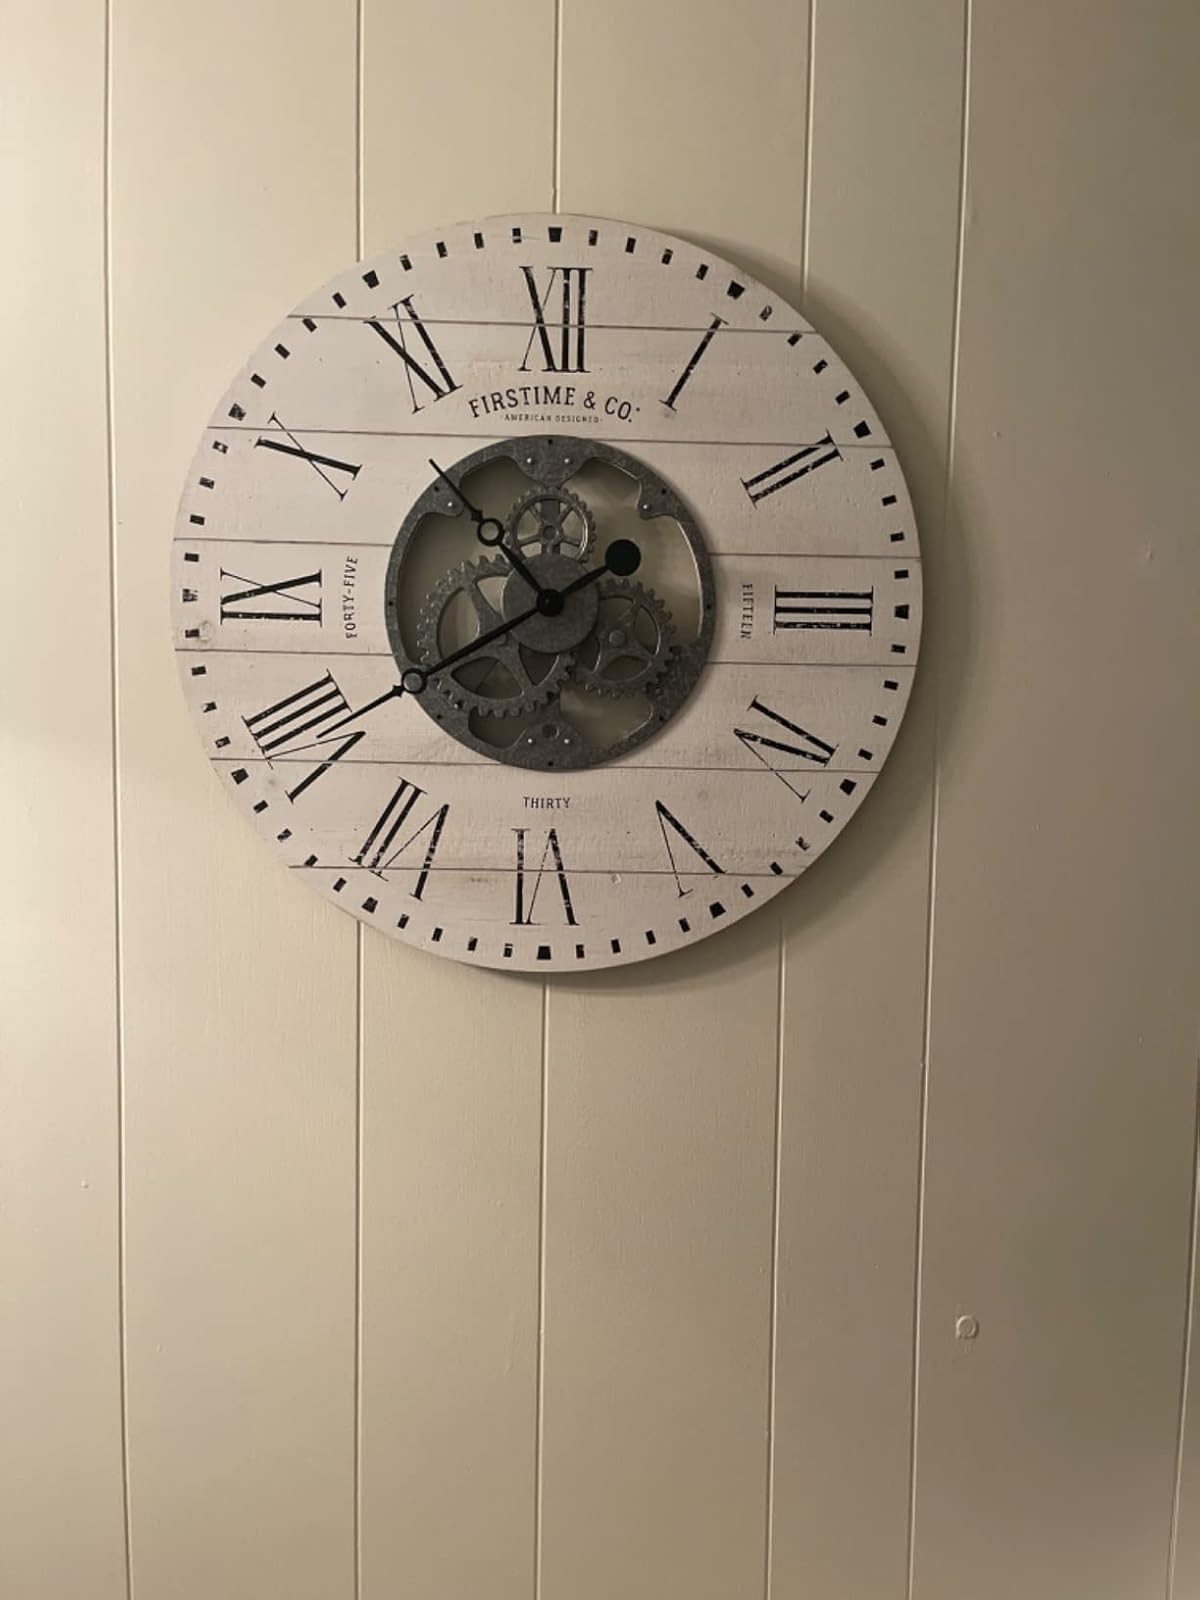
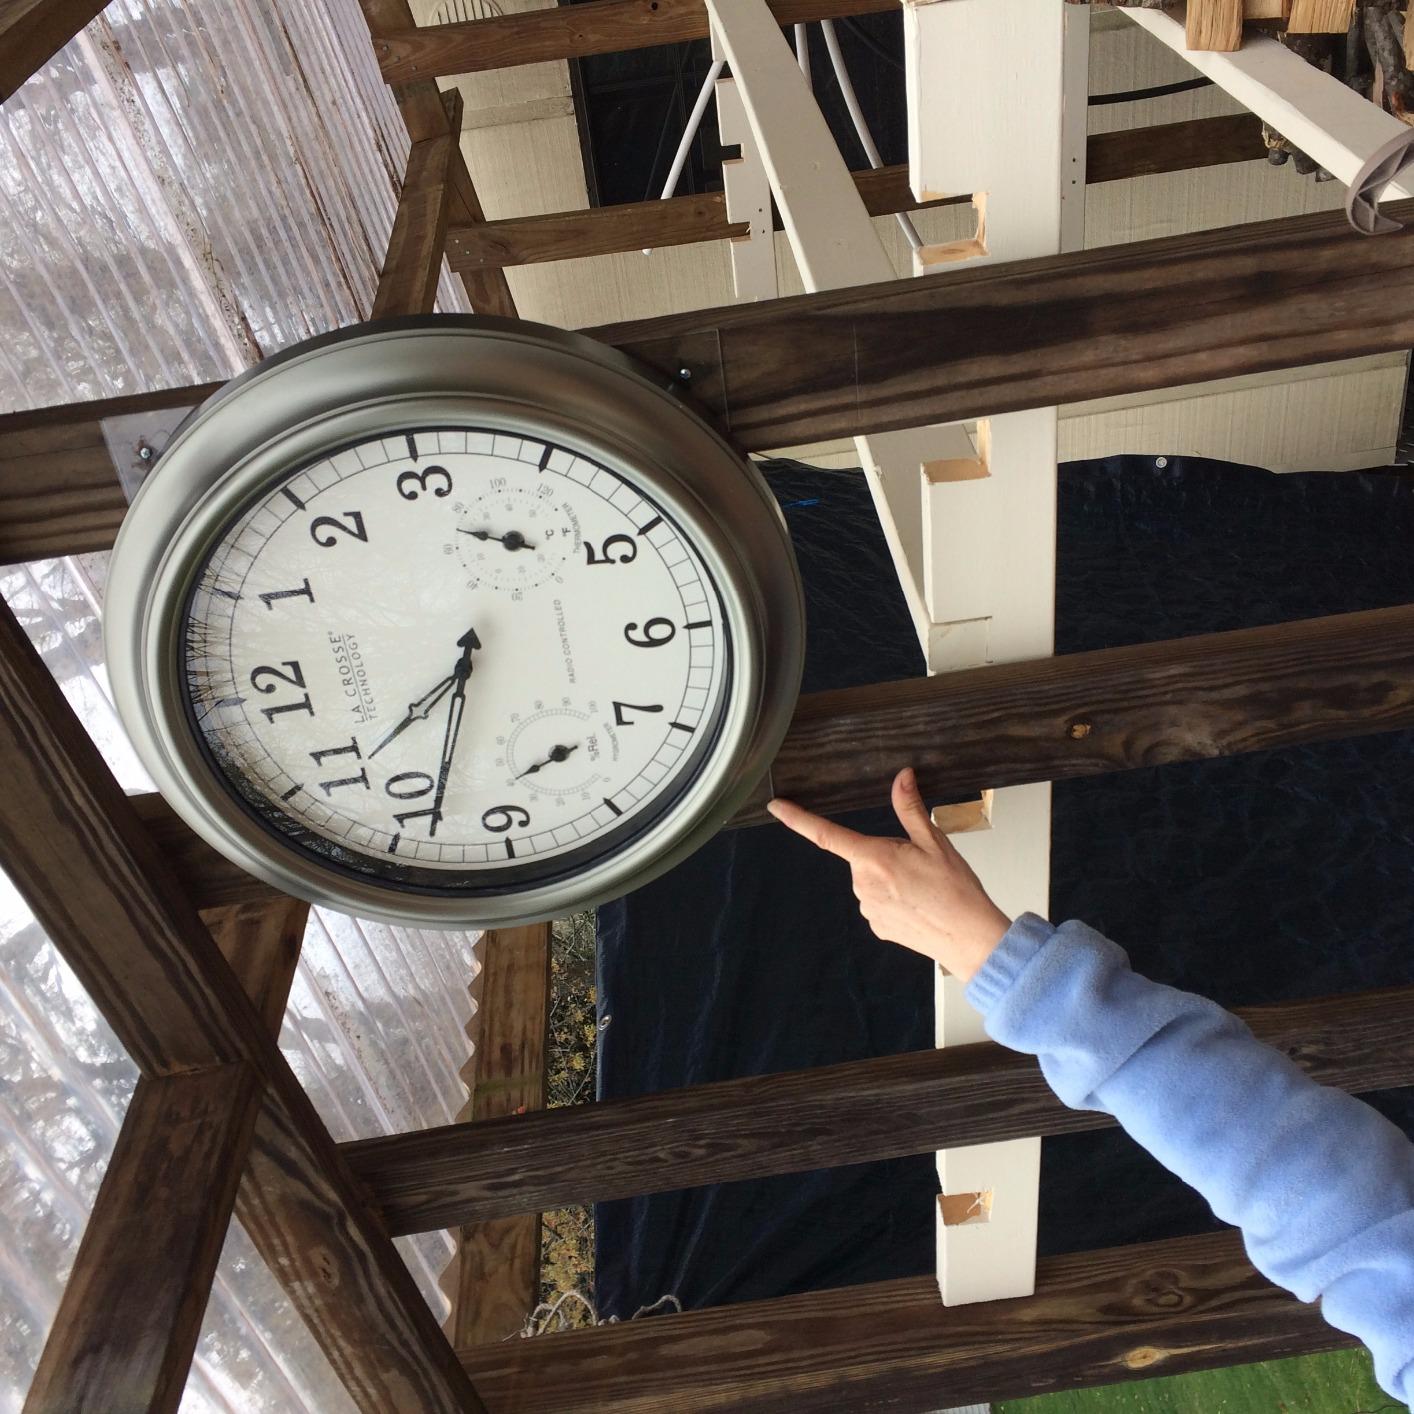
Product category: clock
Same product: no